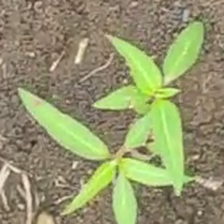
Weed species: Moti_dudhi(Euphorbia_geneculata_L)